Typhoon Talim (2017)

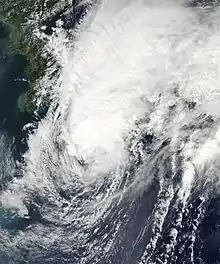
Talim over Japan on September 17

As the typhoon made landfall on Kyushu on the morning of September 17, over 1,400 households in Miyazaki and Kumamoto were affected due to strong winds that downed electrical lines. In the nearby Oita Prefecture, many rivers overflowed, affecting residents from the central to southern parts of the area. The subsequent flooding in urban areas of the prefecture have prompted its governor to issue a disaster relief request. An iron bridge was also washed away at the area. The typhoon also flooded the Tsukumi and Tokuura Rivers in Tsukumi City. There were also damages in Miyazaki Prefecture, including the a village in nearby Kagoshima. On Tokyo, a scaffolding in a construction site collapsed, leading to a power outage of 2,700 households near the area. On Saiki City and Tsukumi City in Oita Prefecture, some residents were trapped in their houses due to flash floods, which were immediately rescued by the authorities. Five homes were entirely destroyed, 615 were partially destroyed, and 804 were partially damages, according to reports.